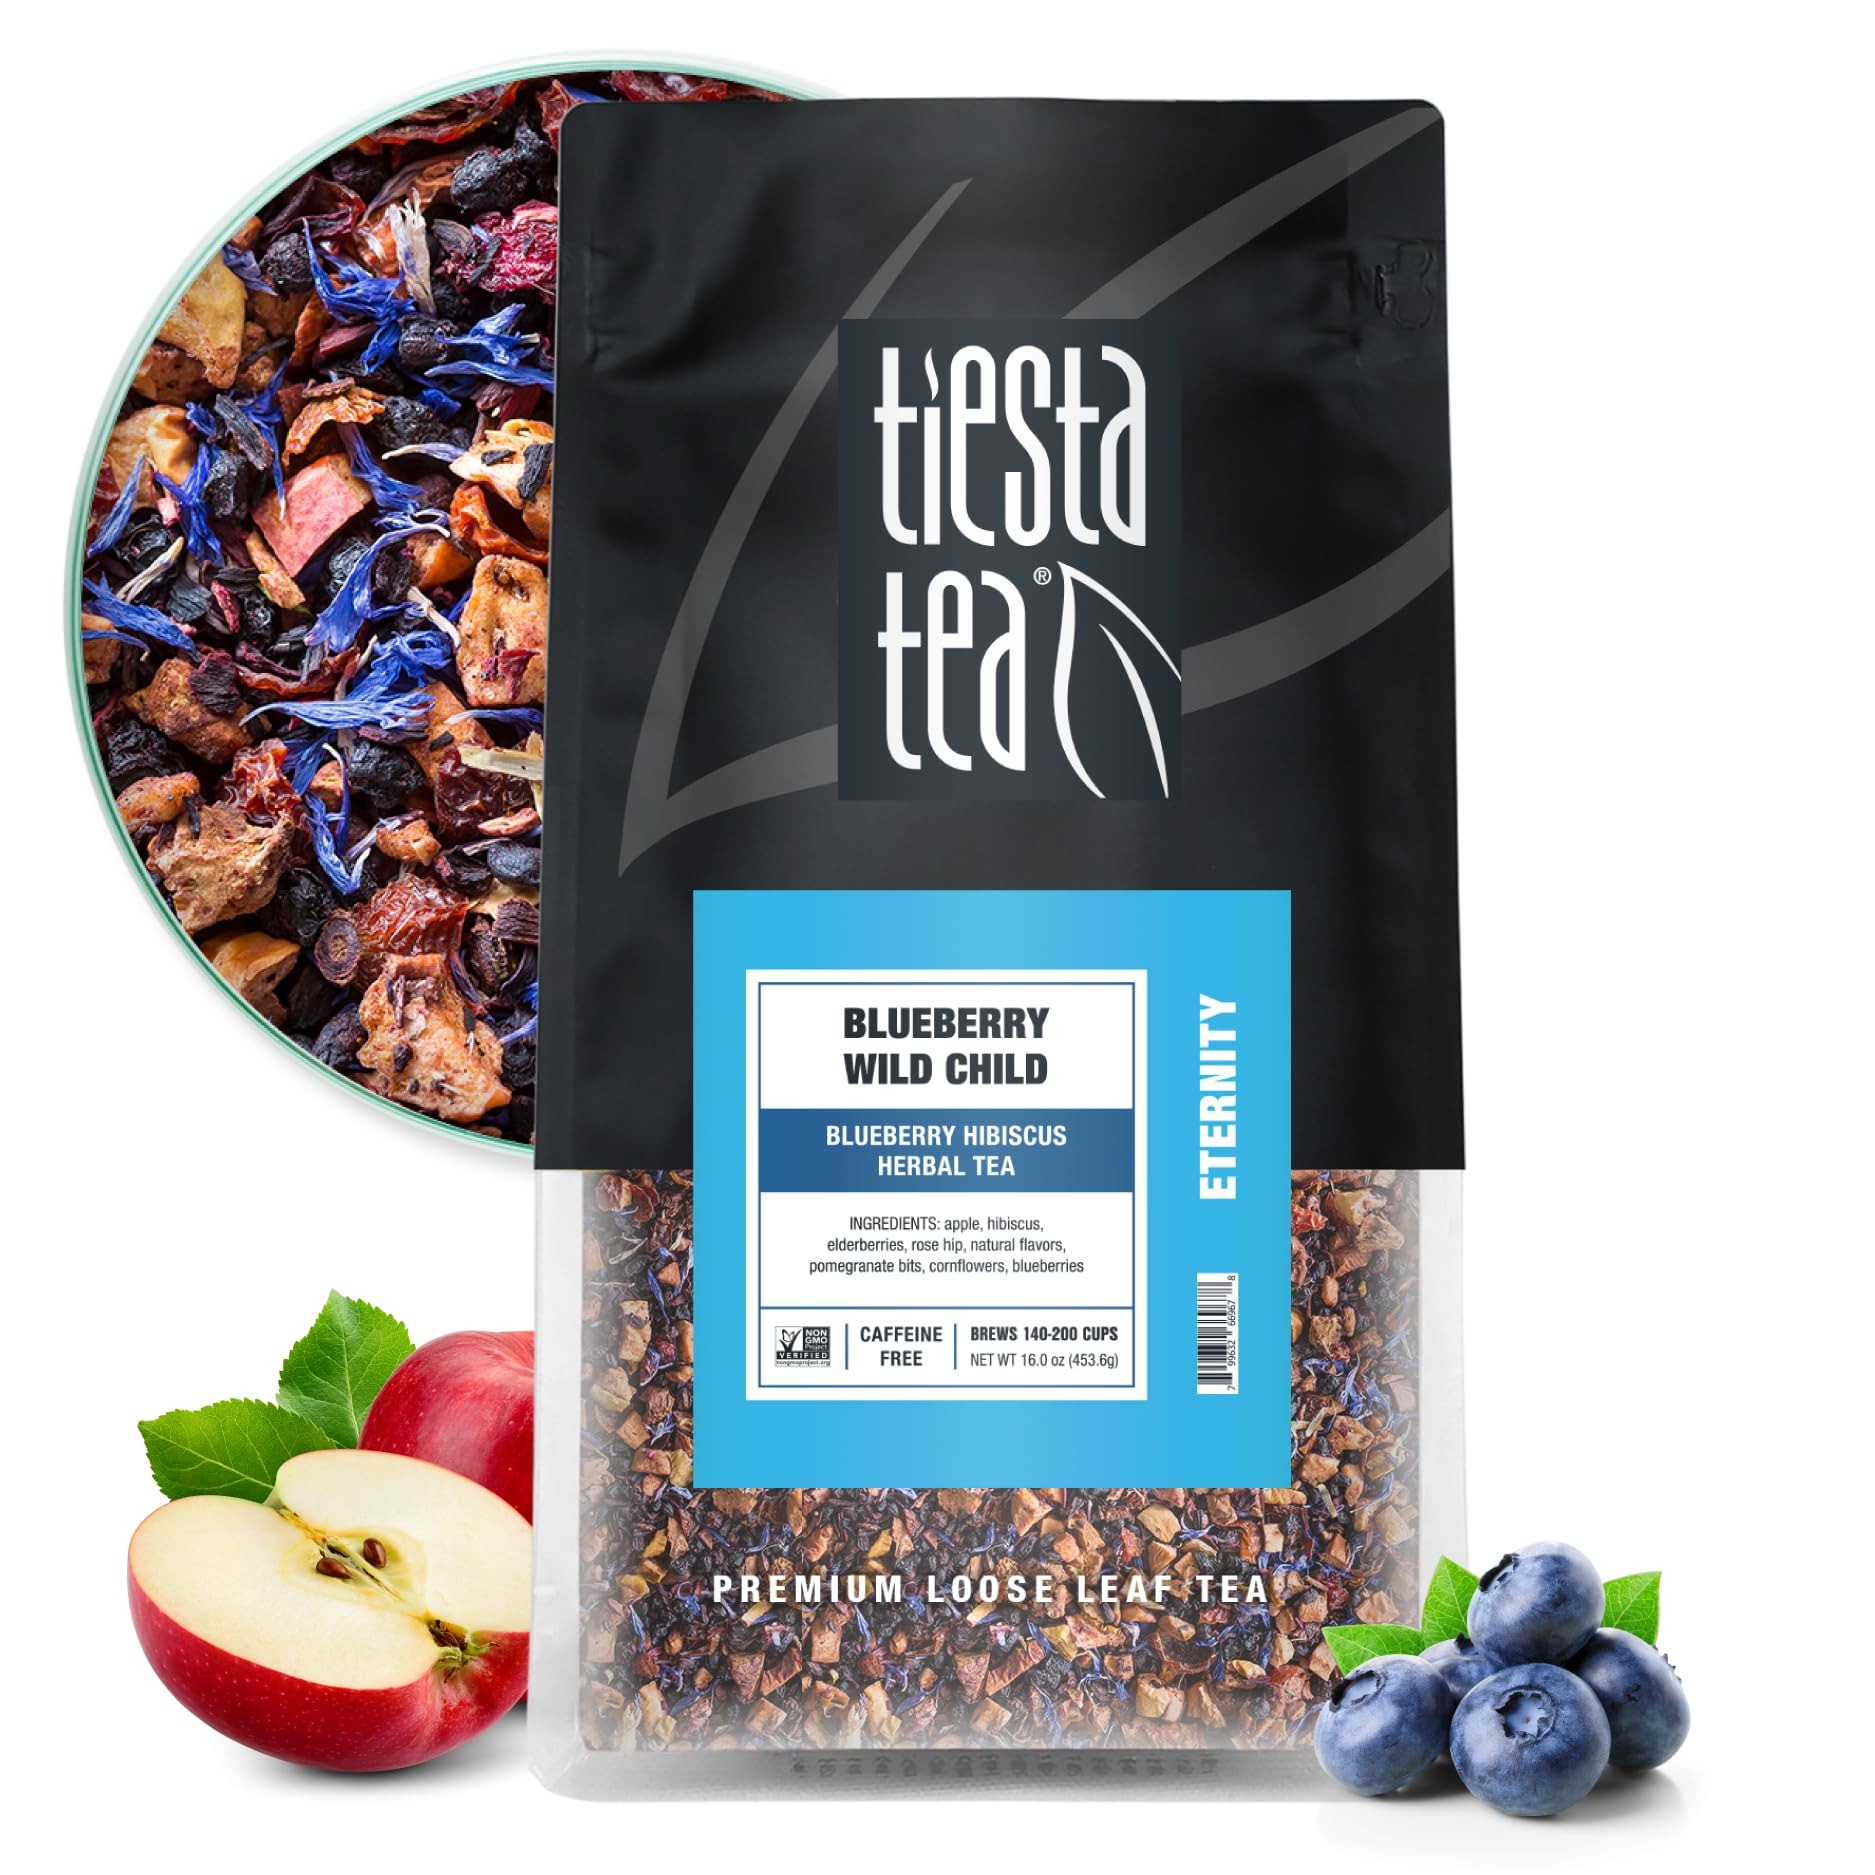
Item Name: Tiesta Tea Blueberry Wild Child | Loose Leaf | Blueberry Hibiscus Herbal Tea | Premium Non-Caffeinated Blend | Make Hot or Iced | Brews Up to 200 Cups | 16 Ounce Resealable Bulk Pouch
Bullet Point 1: BLUEBERRY HIBISCUS HERBAL TEA: Refresh your senses with Tiesta Tea’s Blueberry Wild Child blend. This vibrant herbal tea combines sweet blueberries, tangy elderberries, and fragrant hibiscus, offering a caffeine-free, fruity infusion perfect for any season—hot or iced.
Bullet Point 2: PREMIUM LOOSE LEAF TEA BLEND: Tiesta Tea’s Blueberry Wild Child is a high-quality, loose leaf blend of the finest ingredients, including blueberries, elderberries, apple pieces, and cornflowers. Experience a rich, full-bodied flavor with every cup, free from the limitations of tea bags.
Bullet Point 3: RESEALABLE BULK POUCH: Keep your tea fresh with our eco-friendly, reusable pouch. It’s designed to store up to 200 servings of loose leaf tea while keeping flavors intact. A perfect addition to your tea collection, it makes a thoughtful gift for tea lovers.
Bullet Point 4: EASY & CONVENIENT BREWING: Brewing your favorite blueberry hibiscus tea is simple and quick. Just steep 1.5 tsp of loose leaf tea in 8 oz of water at 208°F for 5-7 minutes. Unlock the full fruity and floral flavor profile, and enjoy a perfectly steeped cup every time.
Bullet Point 5: SEASONAL FLAVORS: Tiesta Tea’s loose-leaf blends are crafted to complement the vibrant, sunny days of Spring and Summer. These refreshing and aromatic flavors are perfect for sipping on warm afternoons, whether you’re unwinding at home or enjoying time outdoors with friends.
Value: 16.0
Unit: Ounce

Price: 30.89